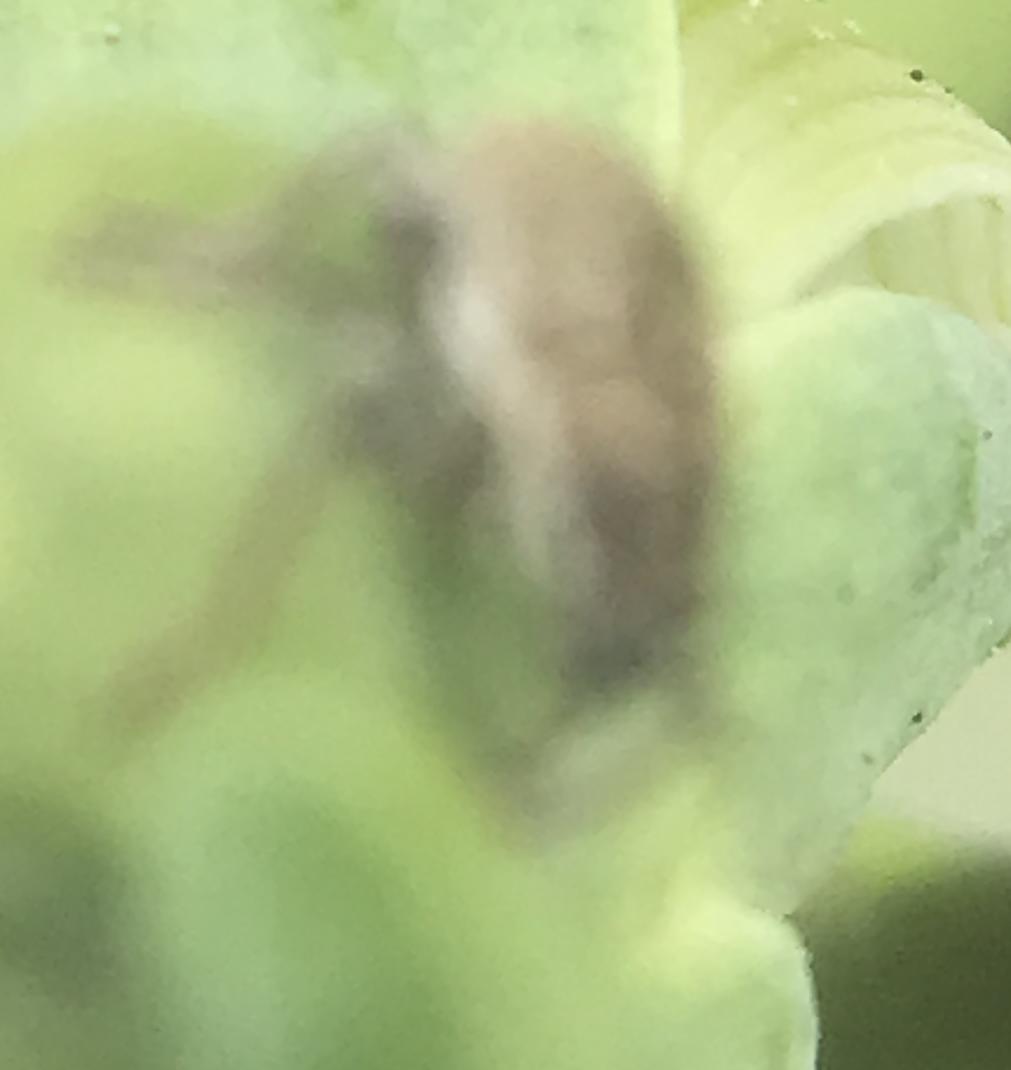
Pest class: pea_leaf_weevil